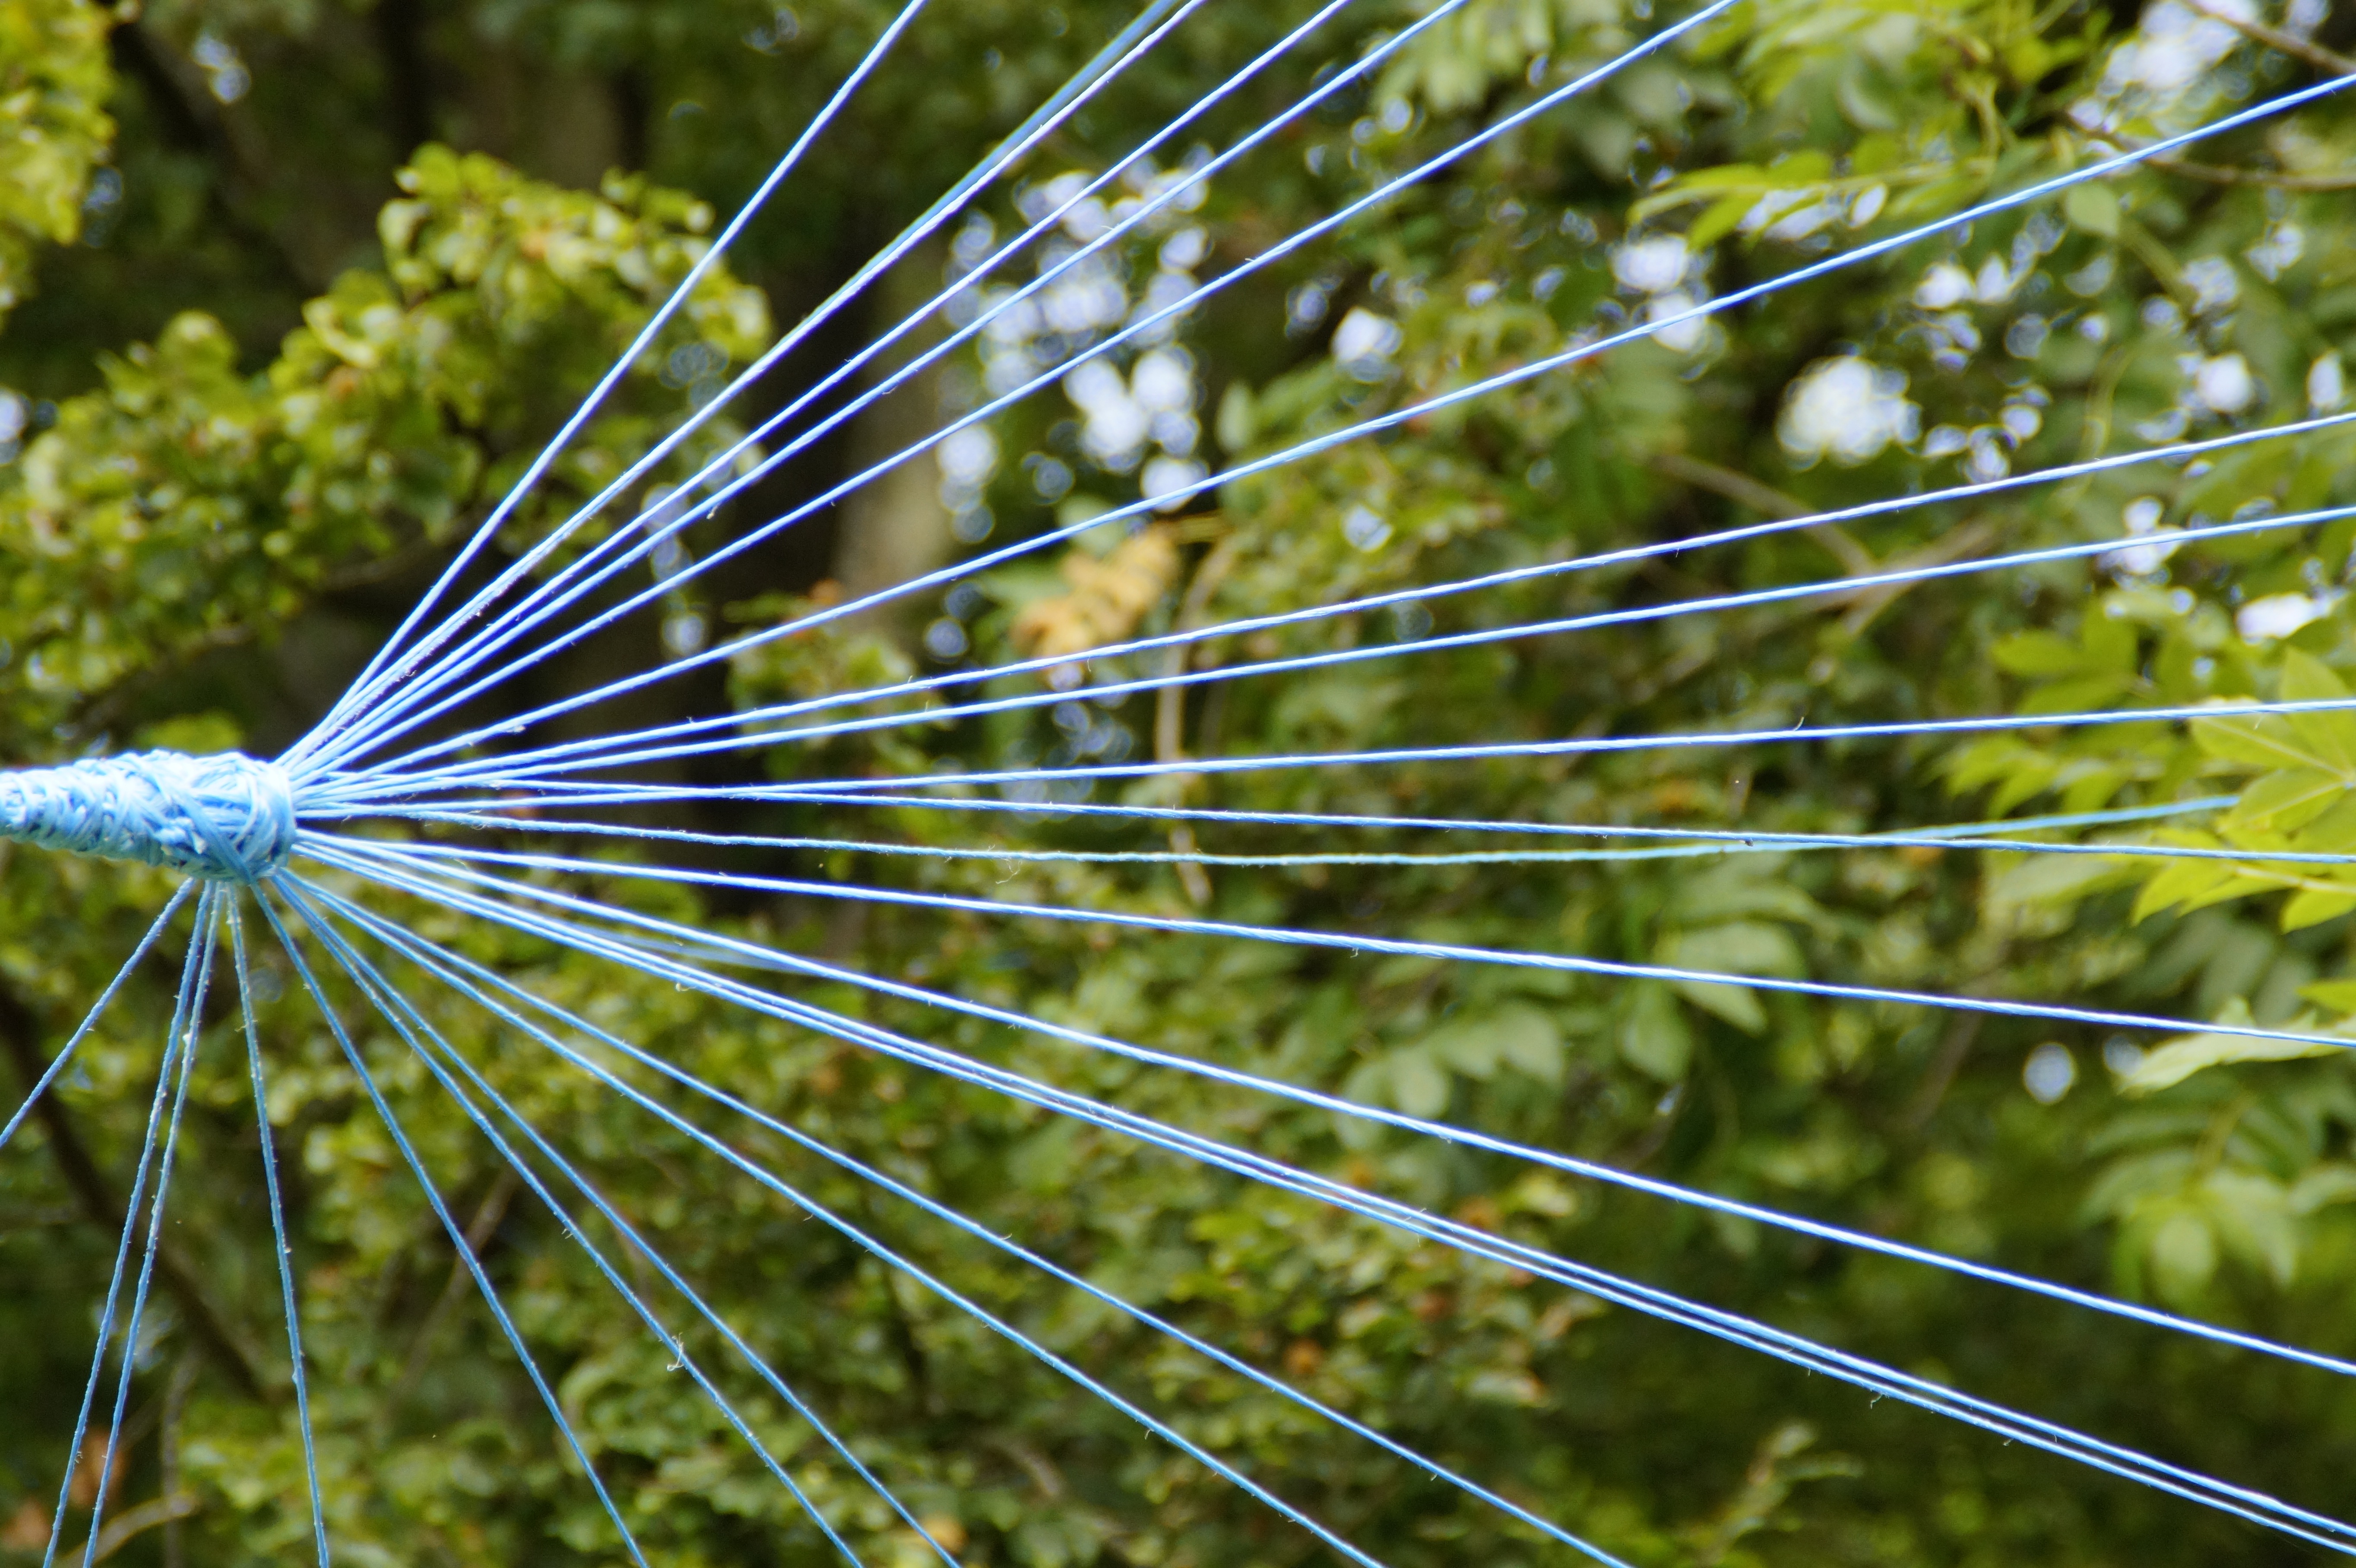
tree, nature, grass, branch, rope, plant, lawn, sunlight, leaf, flower, green, botany, blue, agriculture, flora, artwork, close up, art, strand, rays, strings, detail, radiate, strands, macro photography, flowering plant, biodata, grass family, woody plant, land plant